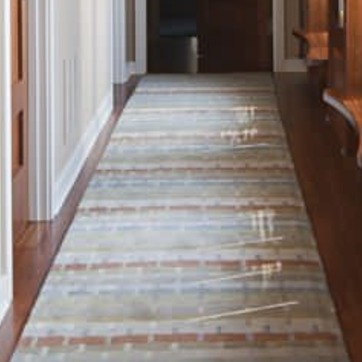
Material: carpet